Félix Pita Rodríguez

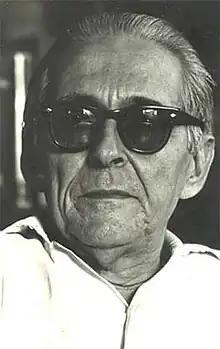
Félix Pita Rodríguez

Félix Pita Rodriguez (1909-1990) was a Cuban journalist, poet and literary critic. He was born in Bejucal. An active communist, Rodriguez helped to found the Ibero-American Anti-Fascist Committee during the Spanish Civil War. His literary acquaintances included Pablo Neruda. He was exiled from Cuba for many years, living in Latin America and Europe. After Castro's overthrow of the Batista government, he returned to Cuba in 1960. He won Cuba's National Literary Prize in 1985.